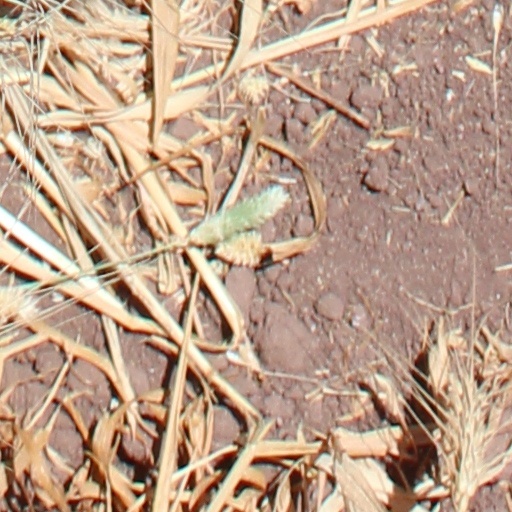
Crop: wheat